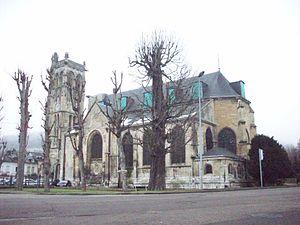
Eglise de Carville, à Darnétal.